Thomas Ridgeway, 1st Earl of Londonderry

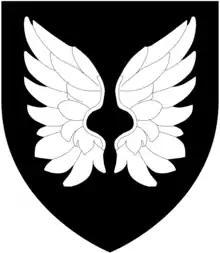
Arms of Ridgeway (modern): "Sable, a pair of wings conjoined and elevated argent"

Thomas Ridgeway, 1st Earl of Londonderry (1550 – 1631) was an English administrator active in Ireland, in particular in the Ulster Plantation.